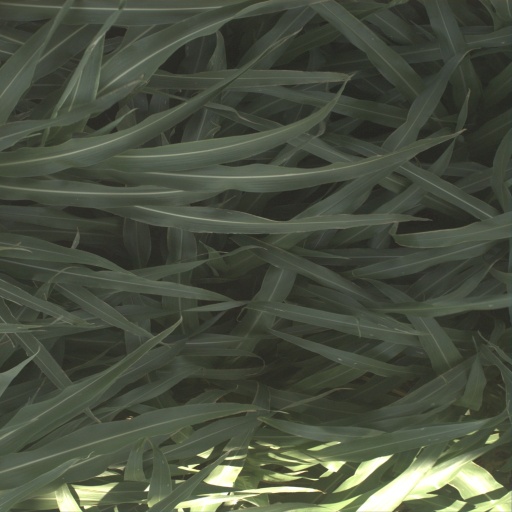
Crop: sorghum